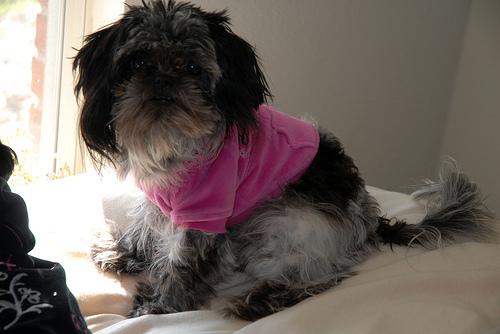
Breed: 361-n000123-Shih_Tzu